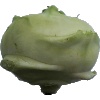
Label: kohlrabi